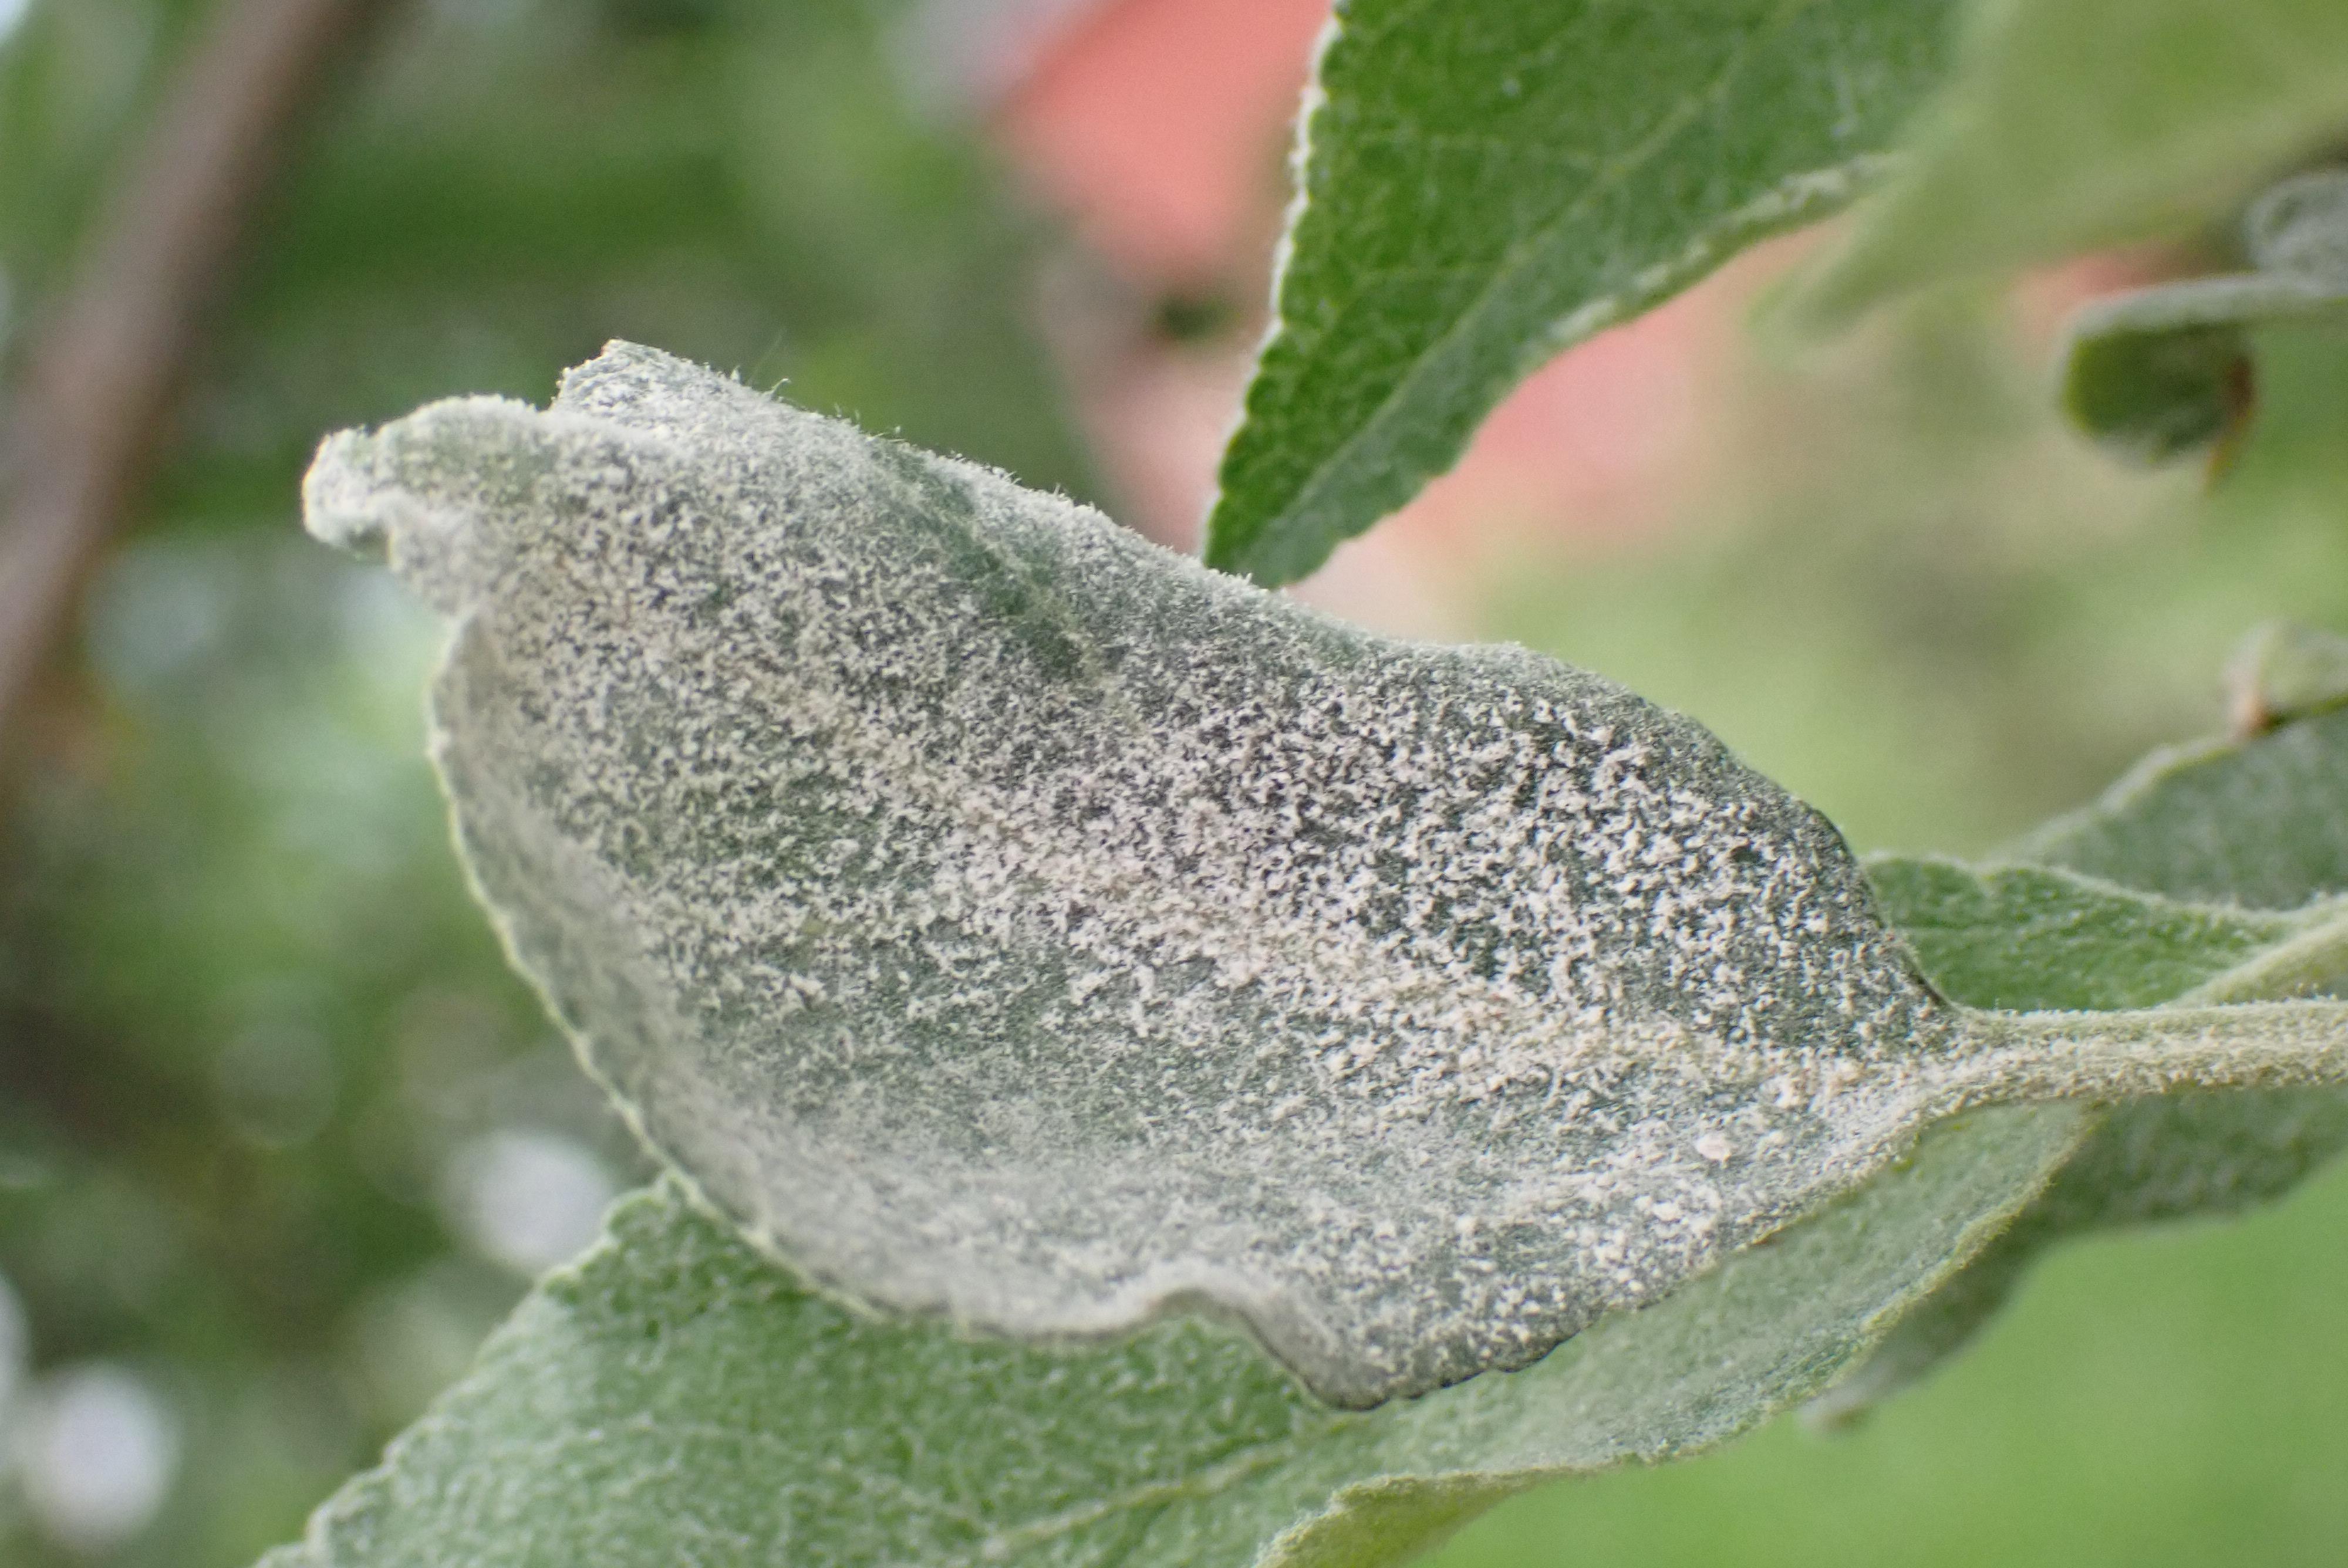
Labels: powdery_mildew